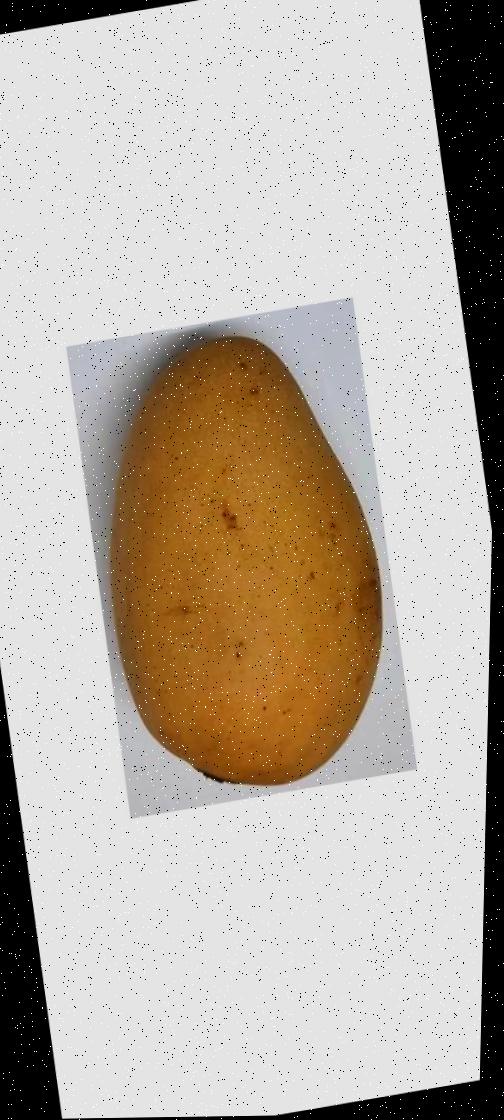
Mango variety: Katimon